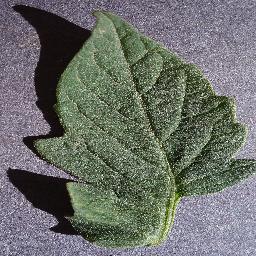
Label: Tomato___healthy